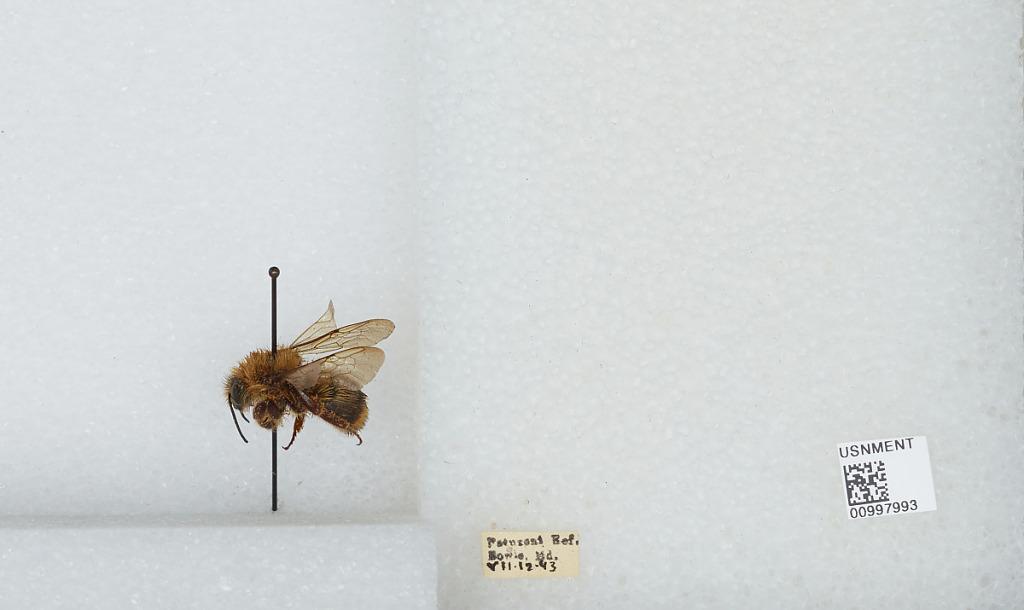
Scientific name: Bombus (Pyrobombus) bimaculatus Cresson
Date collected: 1943-7-12
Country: United States
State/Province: Maryland